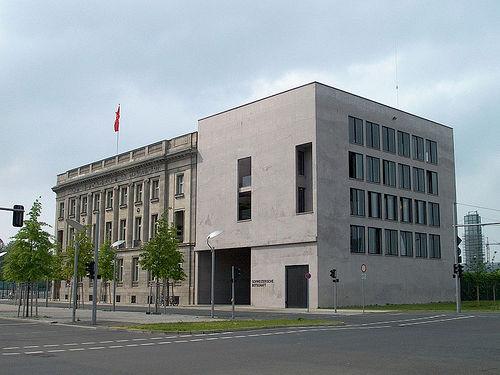
Weather: cloudy or overcast